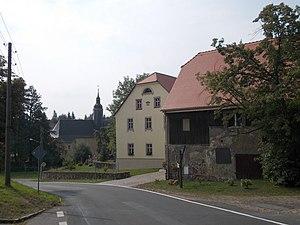
Bockelwitz est une ancienne commune de Saxe, située dans l'arrondissement de Saxe centrale, dans le district de Chemnitz. Avec effet au 1ᵉʳ janvier 2012, elle est rattachée à la ville de Leisnig.